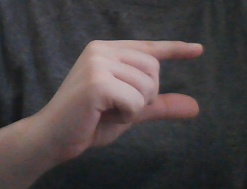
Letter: dal